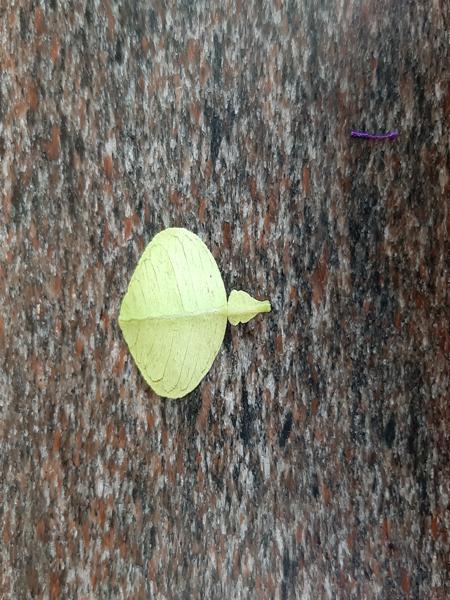
Plant: Lemon